2009 Mediterranean wildfires

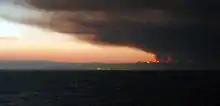
A wildfire in Mojácar, Spain, on 14 July

The 2009 Mediterranean wildfires were a series of wildfires that broke out across France, Greece, Italy, Spain, and Turkey in July 2009. Strong winds spread the fire during a hot, dry period of weather killing at least eight people, six of whom were in Spain. Some of the wildfires were caused by lightning, along with arson and military training.